McLaren 570S

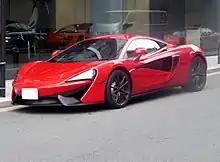
McLaren 540C

The car is powered by a new iteration of the 3.8-litre twin-turbocharged V8 engine already used in the 650S and P1, designated "M838T E" with thirty per cent of the parts redesigned. It delivers and of torque through a 7-speed dual-clutch transmission developed by Graziano Trasmissioni, as it is arranged in the car as a rear-mid engine configuration, The car can accelerate from in 3.2 seconds and can achieve a top speed of . A total dry weight of and maximum weight of gives the 570S a power to weight ratio of 428 PS per tonne delivering a fuel economy of and emissions of 249 g/km.